Katherine Bates

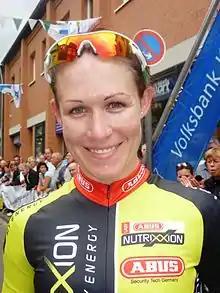
Katherine Bates (2011)

Katherine (Katey) Bates (born 18 May 1982 in Sydney) is an Australian former track and road cyclist. A multiple national champion, Bates rode as a professional since 2002. Katey's career highlights included Australian Road Race Champion in 2006, World Points Race Champion in 2007 and Commonwealth Games champion in 2002 and 2006.